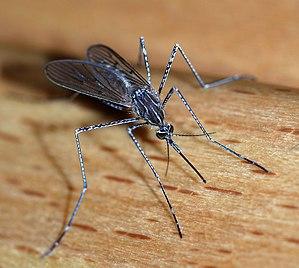
Les Culicinae forment l'une des deux sous-familles existantes de diptères nématocères de la famille des Culicidae, l'autre étant celle des Anophelinae. Les Culicinae est la sous-famille regroupant le plus d'espèces de moustiques.
Culiseta est un genre de moustiques de la sous-famille des Culicinae. Ce genre comporte 6 sous-genres regroupant 43 espèces.
Les Culicidés, appelés moustiques, ou encore maringouins, forment une famille d'insectes appelée Culicidae. Classés dans l'ordre des Diptères et le sous-ordre des Nématocères, ils sont caractérisés par des antennes longues et fines à multiples articles, des ailes pourvues d’écailles, et des femelles possédant de longues pièces buccales en forme de trompe rigide de type piqueur-suceur. À ce jour, 3 546 espèces de moustiques réparties en 111 genres sont inventoriées au niveau mondial mais un bien moins grand nombre pique l'humain.